Basilica of San Magno, Legnano

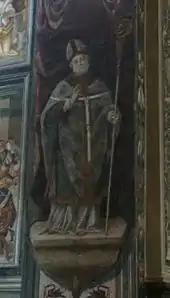
Magnus of Milan, to which the church of Leghorn is named, portrayed in the part of the frescoes by Bernardino Lanino which is on the right column of the main chapel

Since these persecutions also affected Legnano, its inhabitants decided to name Magnus of Milan first the central apse of the ancient church of San Salvatore, then the parish, which was created on 24 December 1482 with the name of "parish of San Magno and San Salvatore", and finally the new church: Magnus of Milan later became also the patron saint of the municipality of Legnano.